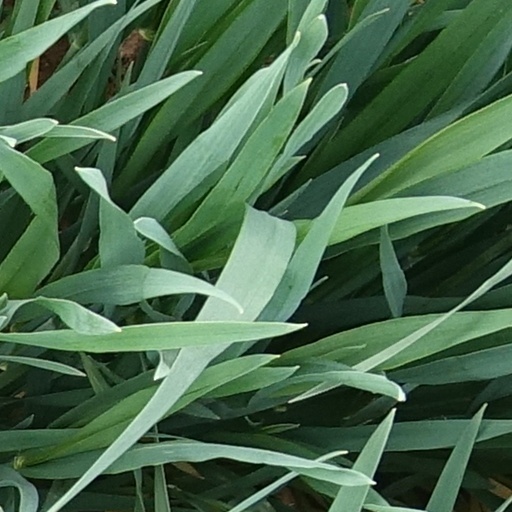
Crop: wheat